Indian Summer (Stifter novel)

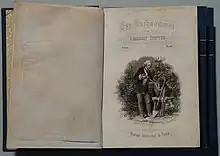
Title page of first edition

Indian Summer: A Tale is a novel in three volumes by Adalbert Stifter. A 19th century "Bildungsroman" that describes the journey of an idealistic, sheltered young man from childhood to maturity, it combines aspects of Biedermeier thought with elements of German humanism to create what is generally considered to be a great work of German bourgeois realism.